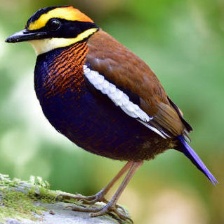
Species: BANDED PITA
Scientific name: HYDRORNIS GUAJANA